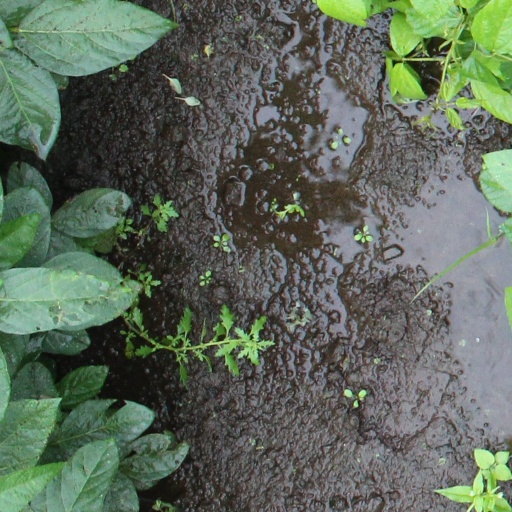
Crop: soybean